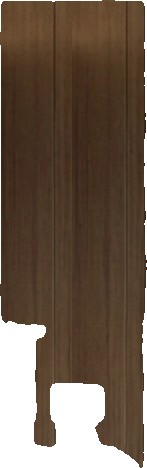
Surface category: wall